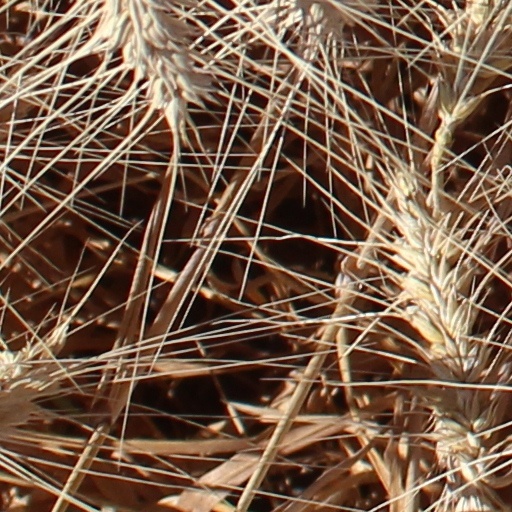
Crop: wheat